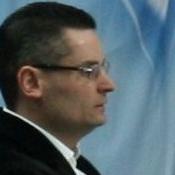
Age: 31